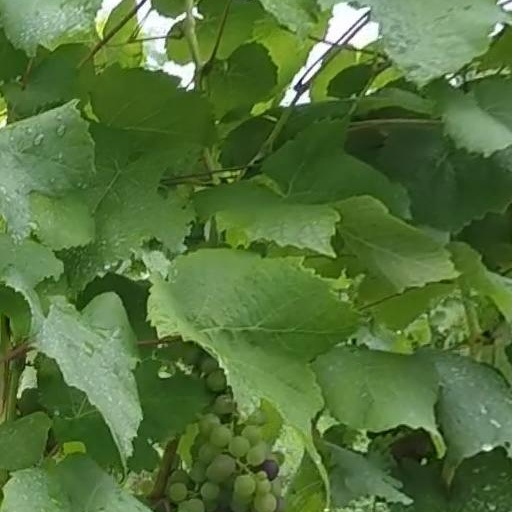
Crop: grape